Editorial Salvat

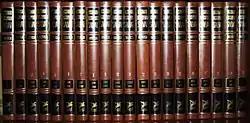
"Diccionario Enciclopédico Salvat Universal" (Salvat Universal Encyclopedic Dictionary)

In 1965, Salvat introduced "Monitor", the first modern encyclopedia of the time with kiosk issues, and in 1969 the first edition of the "Diccionario Enciclopédico Salvat Universal" was published. He published the Encyclopedia "Salvat de la Fauna" (1970–1973), directed by Félix Rodríguez de la Fuente and the "Basic Library of Universal Classics" in conjunction with RTVE. At the end of the 1960s he closed the printing house in Barcelona, which he moved to Sant Boi de Llobregat and in 1968 he opened "Gráficas Estella", an industrial plant located in Navarre. He allied with De Agostini to serve the French-speaking, German-speaking and English-speaking markets, successfully in France where Manuel Salvat, the founder's grandson, was among the first publishers. In the mid-1970s, the company had 4,000 employees. In Catalan he published the encyclopedic dictionary "Salvat Català" (1974–1977), in 8 volumes, and the "Història de Catalunya" (1978–79), in 6 volumes.